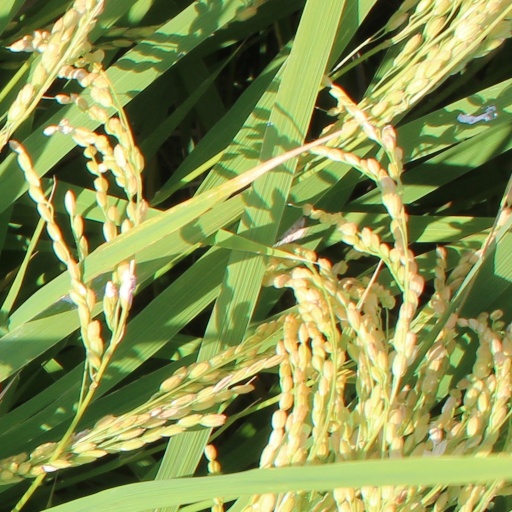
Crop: rice